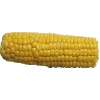
Label: Corn 1